Torhild Aarbergsbotten

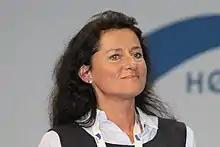
Torhild Aarbergsbotten

Torhild Aarbergsbotten (born 6 December 1969) is a Norwegian politician for the Conservative Party.